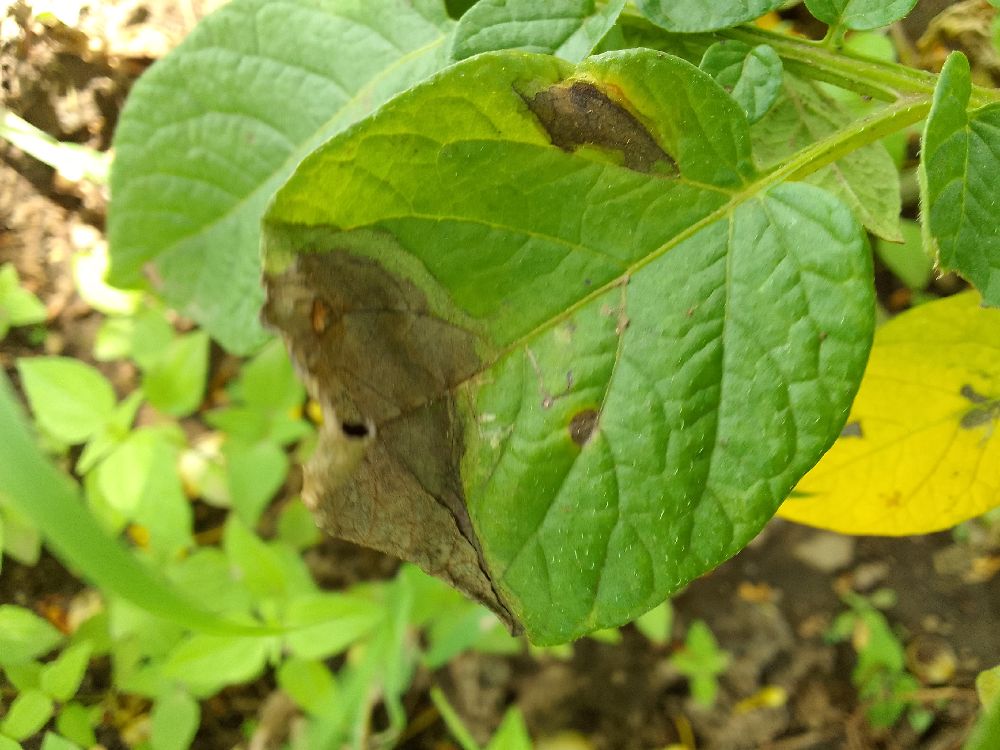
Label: Late blight